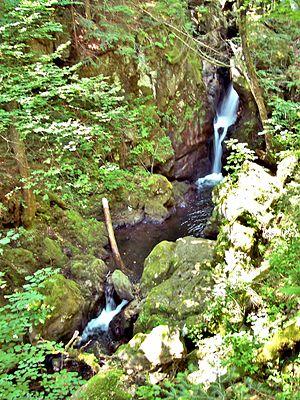
La vertigineuse gorge d'Alfeld. Entre le lac d'Alfeld et le lac de Séwen. Haut-Rhin
La cascade d'Alfeld, aussi appelée cascade du lac d'Alfeld, est une chute d'eau du massif des Vosges située sur la commune de Sewen dans le Haut-Rhin.